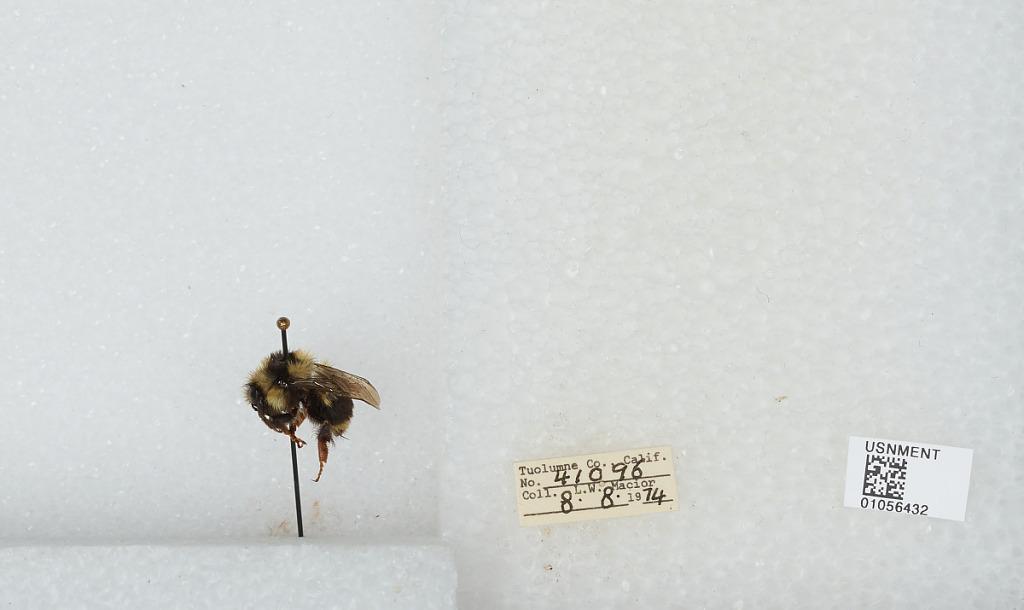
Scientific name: Bombus bifarius nearcticus
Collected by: L. Macior
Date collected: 1974-8-8
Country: United States
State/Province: California
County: Tuolumne
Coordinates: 38.02, -119.93